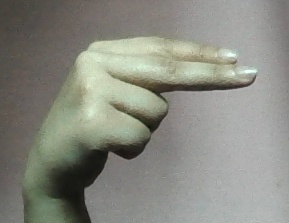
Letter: ain